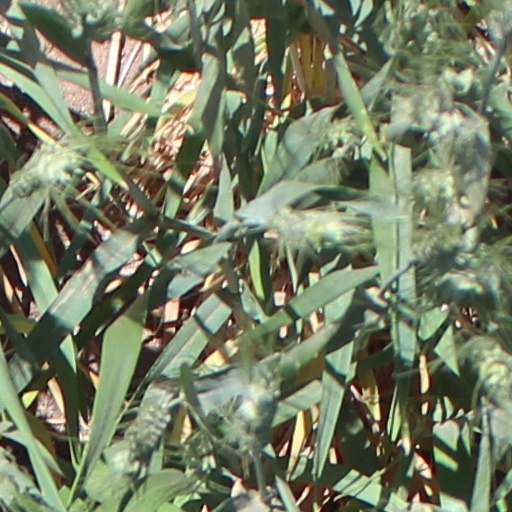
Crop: wheat